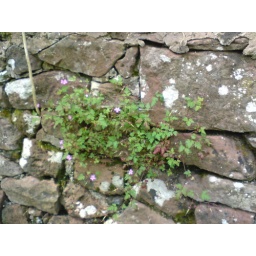
Garden wall which was an old field boundary in west Cumbria.